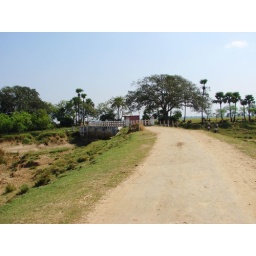
Attohaas 1: The bridge over river Eeshaani